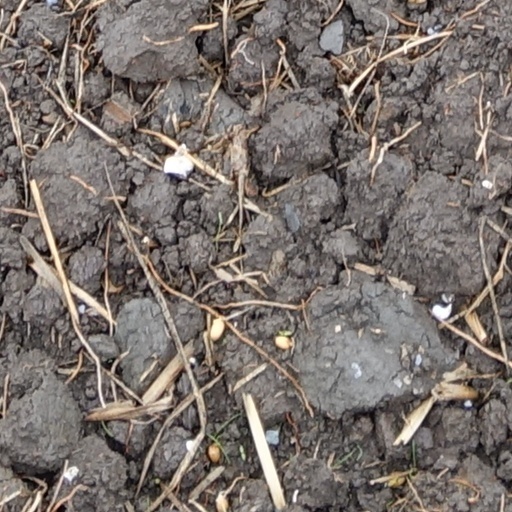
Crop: wheat